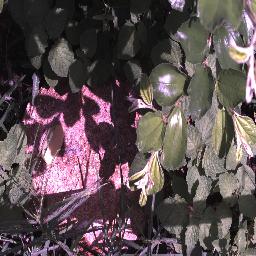
Label: chinee_apple